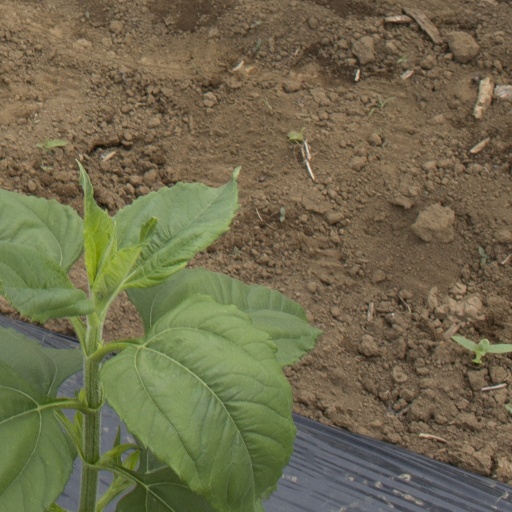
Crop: Jerusalem artichoke